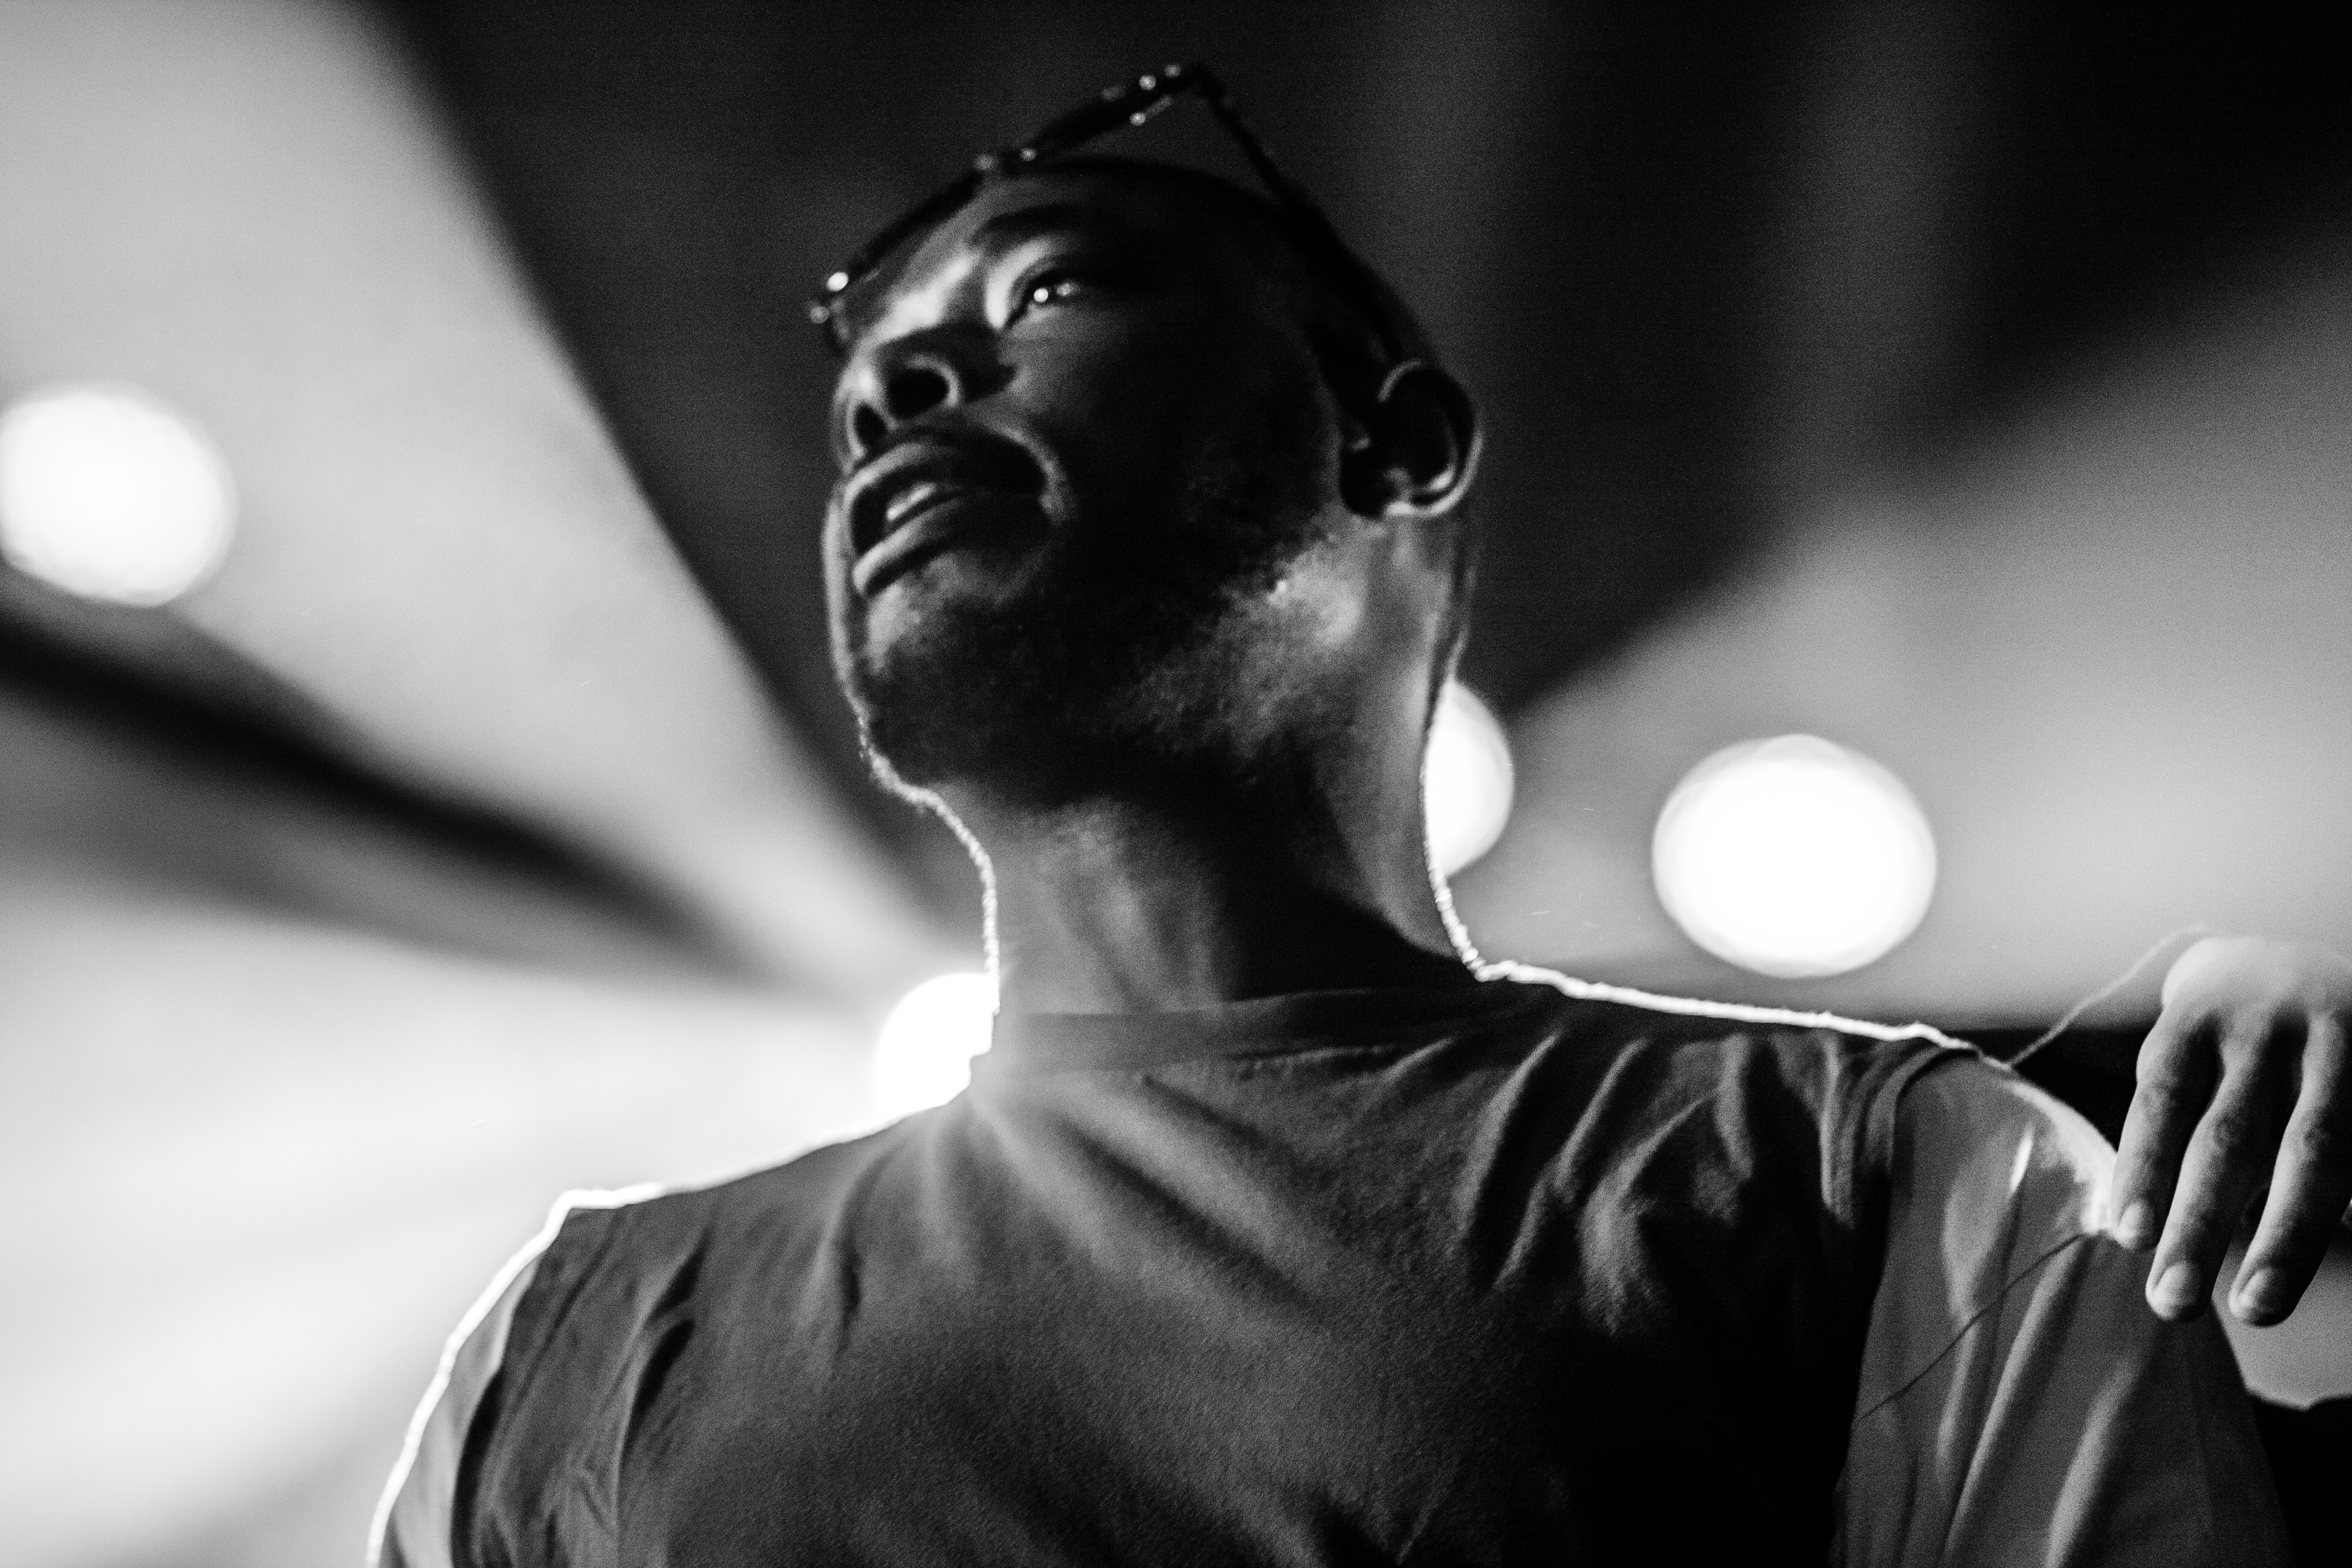
black and white, white, photography, live, darkness, black, monochrome, brussels, place, bruxelles, fete, palais, musique, fetedelamusique, deputamadre, beauty, sense, monochrome photography, film noir